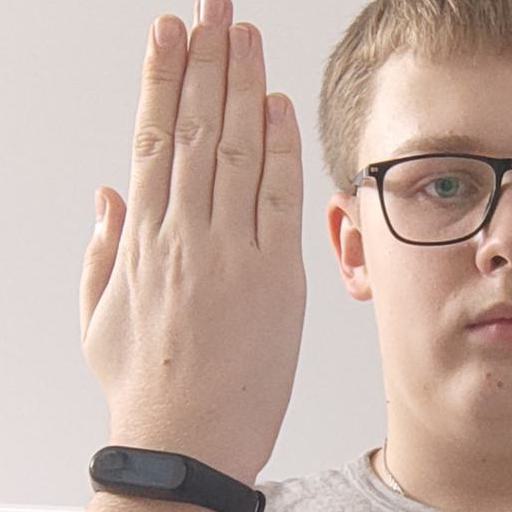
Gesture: stop_inverted